USS Wasp (CV-18)

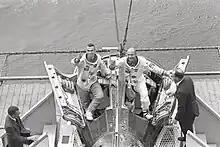
Gemini IX astronauts Eugene Cernan and Thomas Stafford aboard "Wasp" on 9 June 1966

On 24 January 1966, "Wasp" departed Boston for fleet exercises off Puerto Rico. En route, heavy seas and high winds caused structural damage to the carrier. She put into Roosevelt Roads, Puerto Rico, on 1 February to determine the extent of her damages and effect as much repair as possible. Engineers flown from Boston decided that the ship could cease "Springboard" operations early and return to Boston. The ship conducted limited antisubmarine operations from 6–8 February prior to leaving the area. She arrived at Boston on 18 February and was placed in restricted availability until 7 March, when her repair work was completed. "Wasp" joined in exercises in the Narragansett Bay operating areas. While the carrier was carrying out this duty, a television film crew from the National Broadcasting Company was flown to "Wasp" on 21 March and stayed on the ship during the remainder of her period at sea, filming material for a special color television show to be presented on Armed Forces Day.